Francesco Corselli

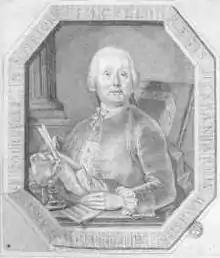
Francesco Corselli

Francesco Corselli, sometimes given in the French spelling François Courcelle, (Piacenza, 19 April 1705 - 3 April 1778 in Madrid) was an Italian composer of the pre-classical period born to French parents in Italy.